Terrone

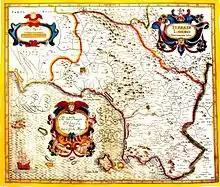
The Terra di Lavoro in the 18th century, included in the so-called "Campania Felix".

Terrone (plural , feminine ) is an epithet of the Italian language with which the inhabitants of Northern and Central Italy depreciatively or jokingly indicate the inhabitants of Southern Italy. Southern Italians, in turn, call Italians from the northern regions "polentoni".